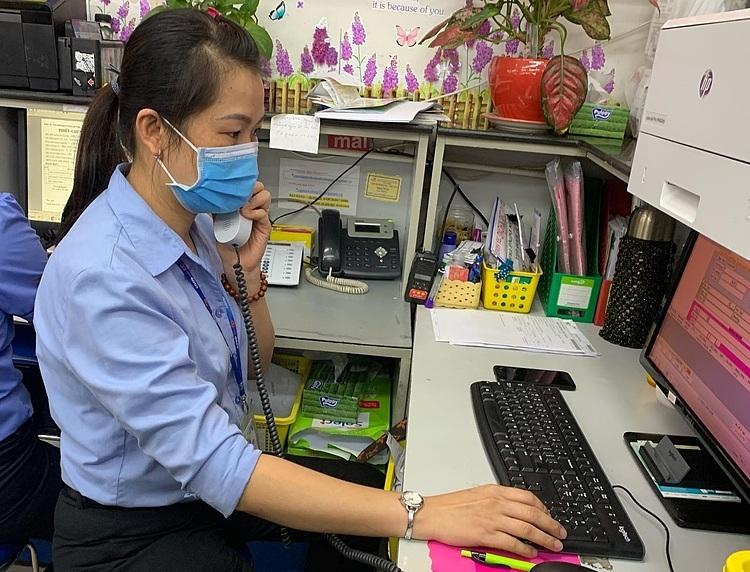
có một người phụ nữ đang cầm trên tay chiếc điện thoại